Degloving

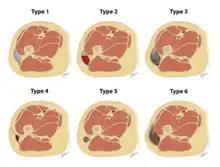
Drawings depicting the types of Morel-Lavallee lesions from the Mellando-Bencardino classification.

Magnetic resonance imaging (MRI) offers detailed imaging of anatomy. This can be useful for more complicated lesions such as an injury surrounding a joint.